Helios Dust Instrumentation

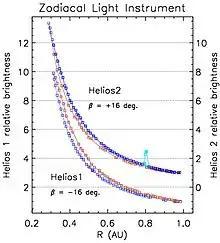
Brightness of the zodiacal light along the orbits of Helios 1 and 2 as observed by the P15 photometers; blue: inward, red: outward motion. The peak at 0.8 au was caused by Comet West passing through the field of view.

The zodiacal light instrument observed a strong increase of the zodiacal light brightness inward the Earth orbit. The brightness was more than a factor 10 higher at spacecraft position 0.3 au than at 1 au. This brightness increase corresponds to interplanetary dust density increase corresponding to formula_2. This strong increase requires that there is a source of interplanetary dust inside the Earth’s orbit. It was suggested that collisional fragmentation of bigger meteoroids generates the dust observed in the zodiacal light.